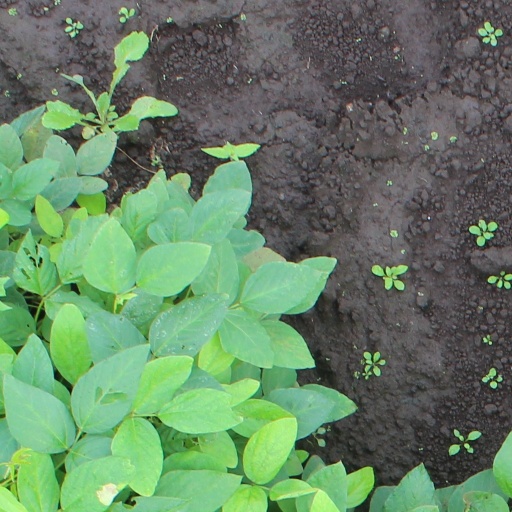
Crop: soybean